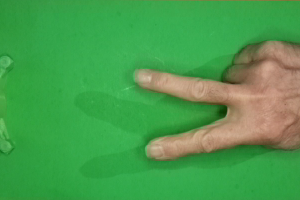
Label: scissors